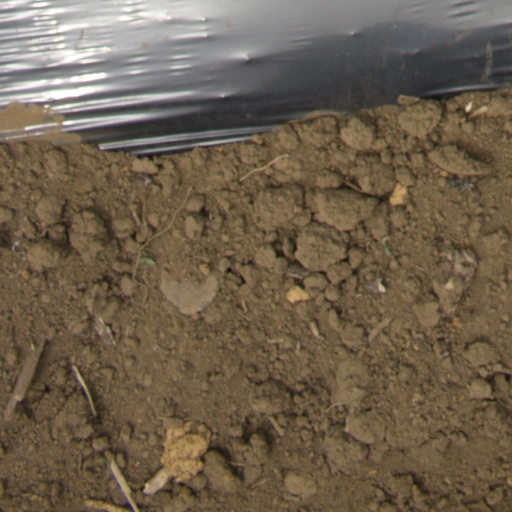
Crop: Jerusalem artichoke